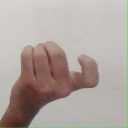
अक्षर: ज